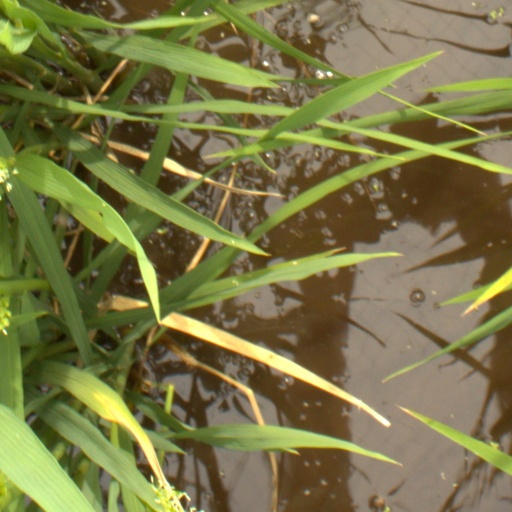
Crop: rice